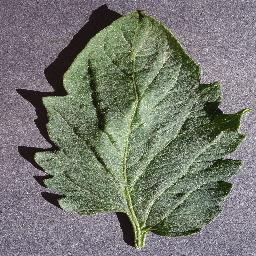
Label: Tomato___healthy